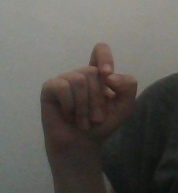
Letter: fa